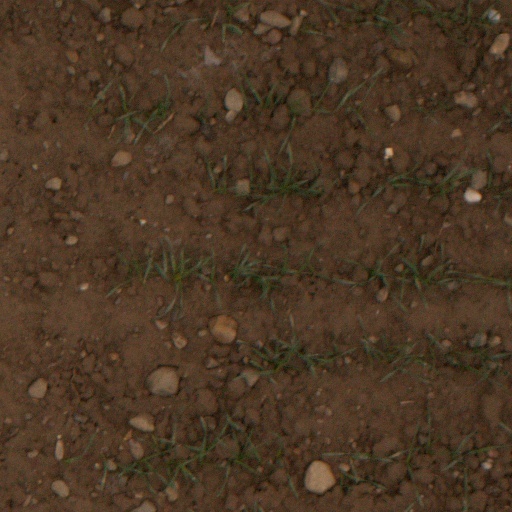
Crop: wheat